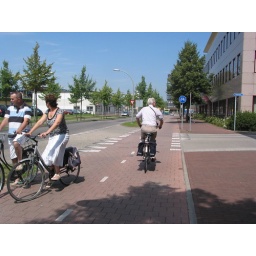
A bike path close to Lelystad's train station in the downtown area. Bikes have the right of way.